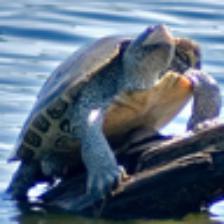
Label: NonHuman